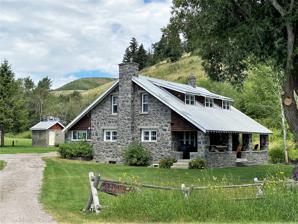
Building: Spencer Rock House
Country: United States of America
Year built: 1919
United States historic place Spencer Rock House U.S. National Register of Historic Places Spencer Rock House in 2023 Show map of Idaho Show map of the United States Location Off U.S. Route 91 at Huntley Canyon, Spencer, Idaho Coordinates 44°21′50″N 112°11′19″W / 44.36389°N 112.18861°W / 44.36389; -112.18861 ( Spencer Rock House ) Area 2.3 acres (0.93 ha) Built 1919 Architectural style Bungalow/craftsman NRHP reference No. 89001991 Added to NRHP November 30, 1989 The Spencer Rock House , located off U.S. Route 91 at Huntley Canyon, in or near Spencer, Idaho , was built in 1919.  It was listed on the National Register of Historic Places in 1989. It is a two-story, side-gabled Craftsman style stone house.  It is significant as "the single remaining example of stone construction in the area and one of the last existing buildings with close association to the Wood Live Stock Company, the company which established the sheep industry in Clark County, Idaho, and much of the rest of northeastern Idaho and southwestern Montana." It was home of Charles W. Hardy, one of the principals of the Wood Live Stock Company.  It is also known as Charles W. Hardy House and as Centennial Mountain Lodge . References